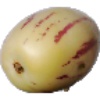
Label: Pepino 1